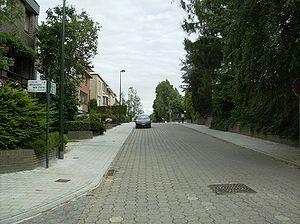
Av Mésanges Auderghem Belgium
L'avenue des Mésanges est une rue bruxelloise de la commune d'Auderghem qui va de l'avenue des Martinets à l'avenue du Parc de Woluwe. Elle enferme également le clos des Mésanges.